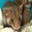
Label: hamster